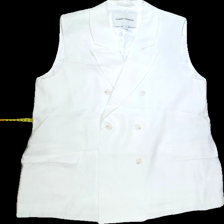
View: front
Type: Blazer
Category: Ladies
Brand: Carin Wester
Colors: White
Material: 50%lin 50%viscose
Pattern: Plain
Cut: Regular, Collar
Size: 44
Season: All
Trend: No trend
Stains: No
Price range: 100-150
Recommended usage: Reuse